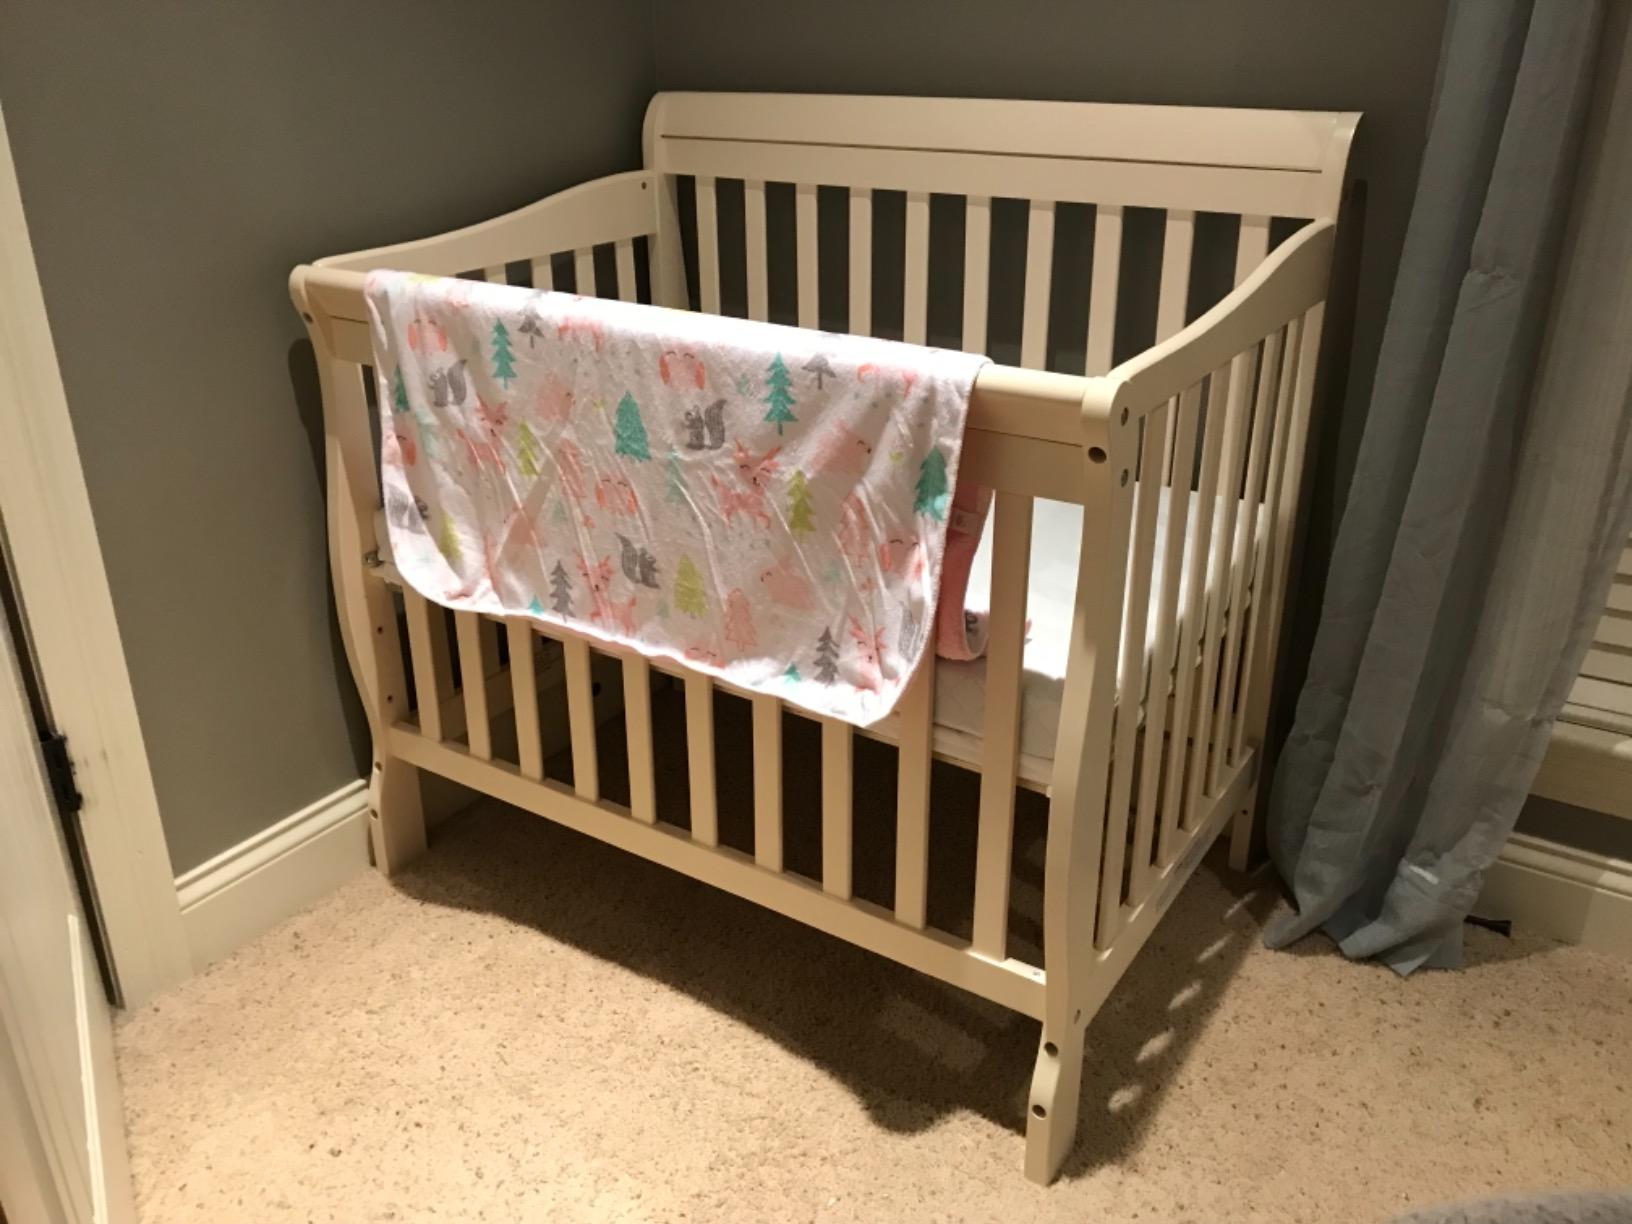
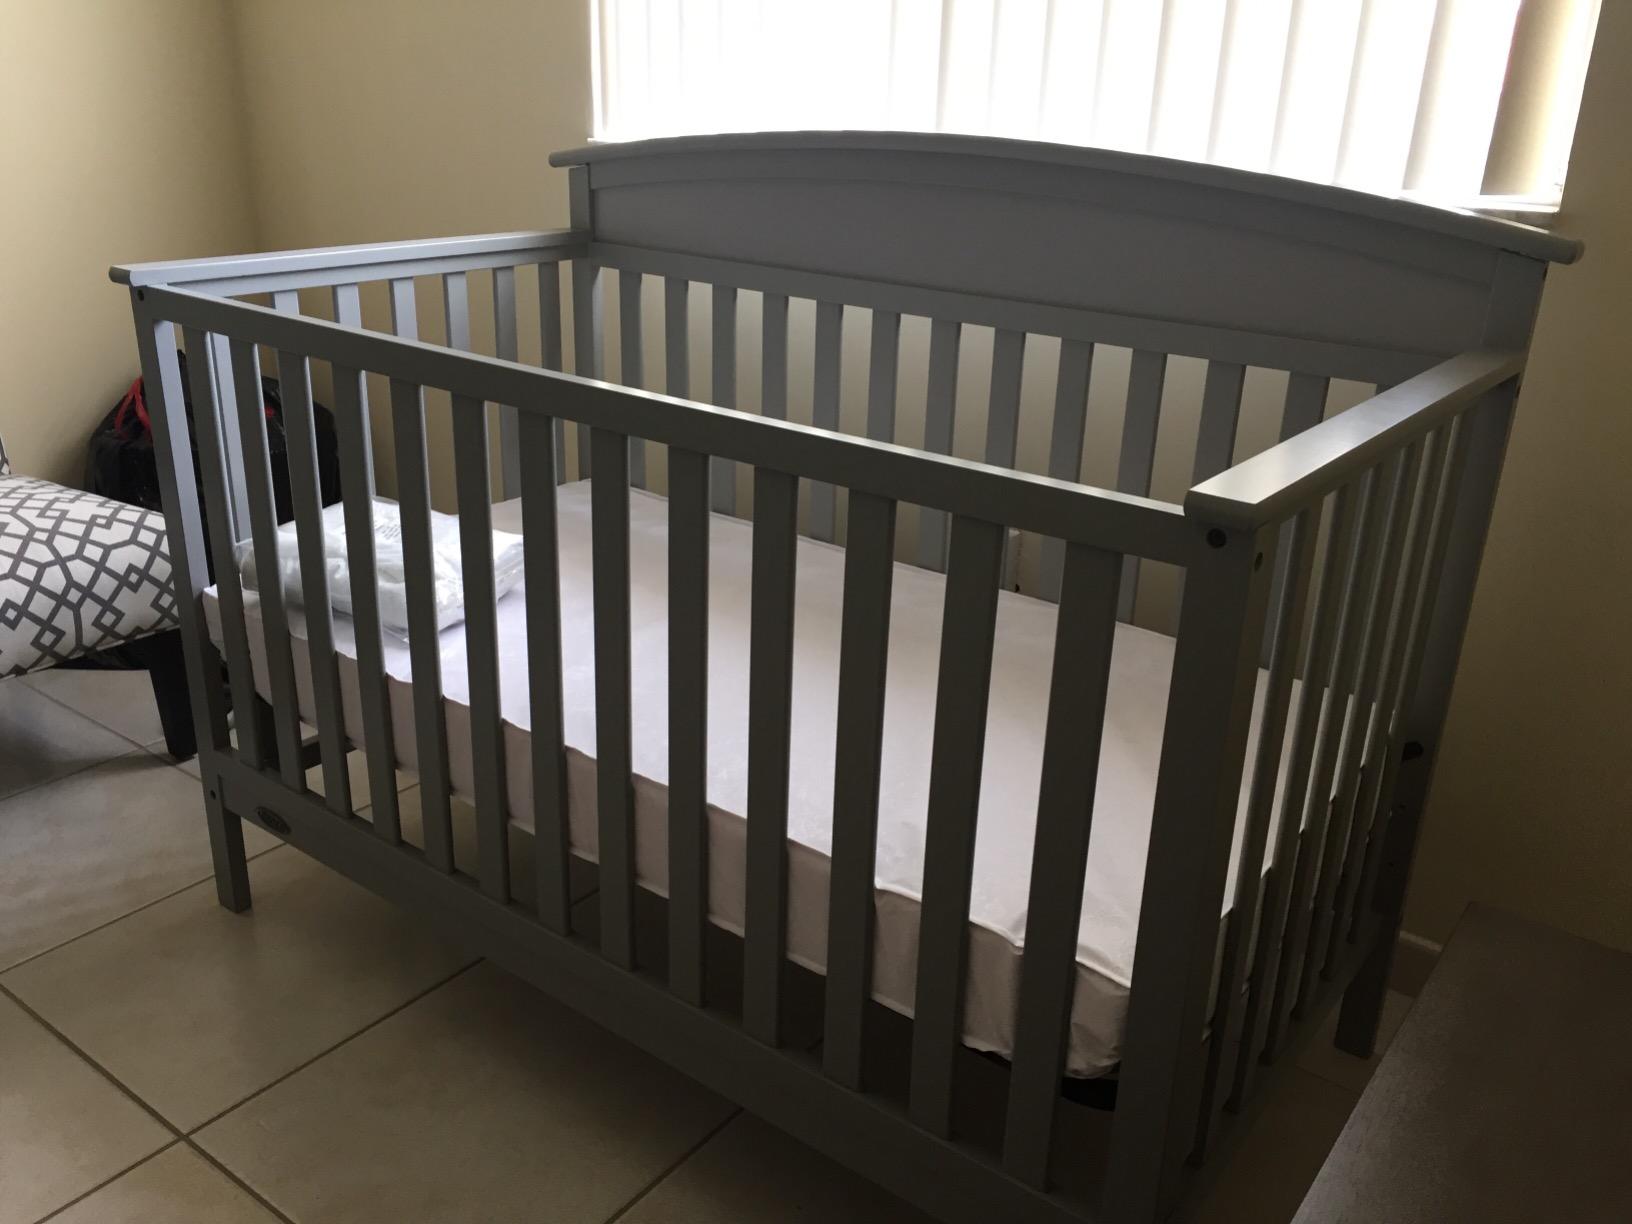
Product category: products_crib
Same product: no